Leonard of Noblac

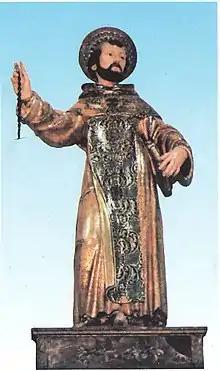
Wooden statue of Saint Leonard

Leonard of Noblac (also Leonard of Limoges or Leonard of Noblet; also known as Lienard, Linhart, Lenart, Leonhard, Léonard, Leonardo, Annard; died 559) is a Frankish saint closely associated with the town and abbey of Saint-Léonard-de-Noblat, in Haute-Vienne, in the Limousin region of France. He was converted to Christianity along with the king, at Christmas 496. Leonard became a hermit in the forest of Limousin, where he gathered a number of followers. Leonard or Lienard became one of the most venerated saints of the late Middle Ages. His intercession was credited with miracles for the release of prisoners, women in labour and the diseases of cattle.